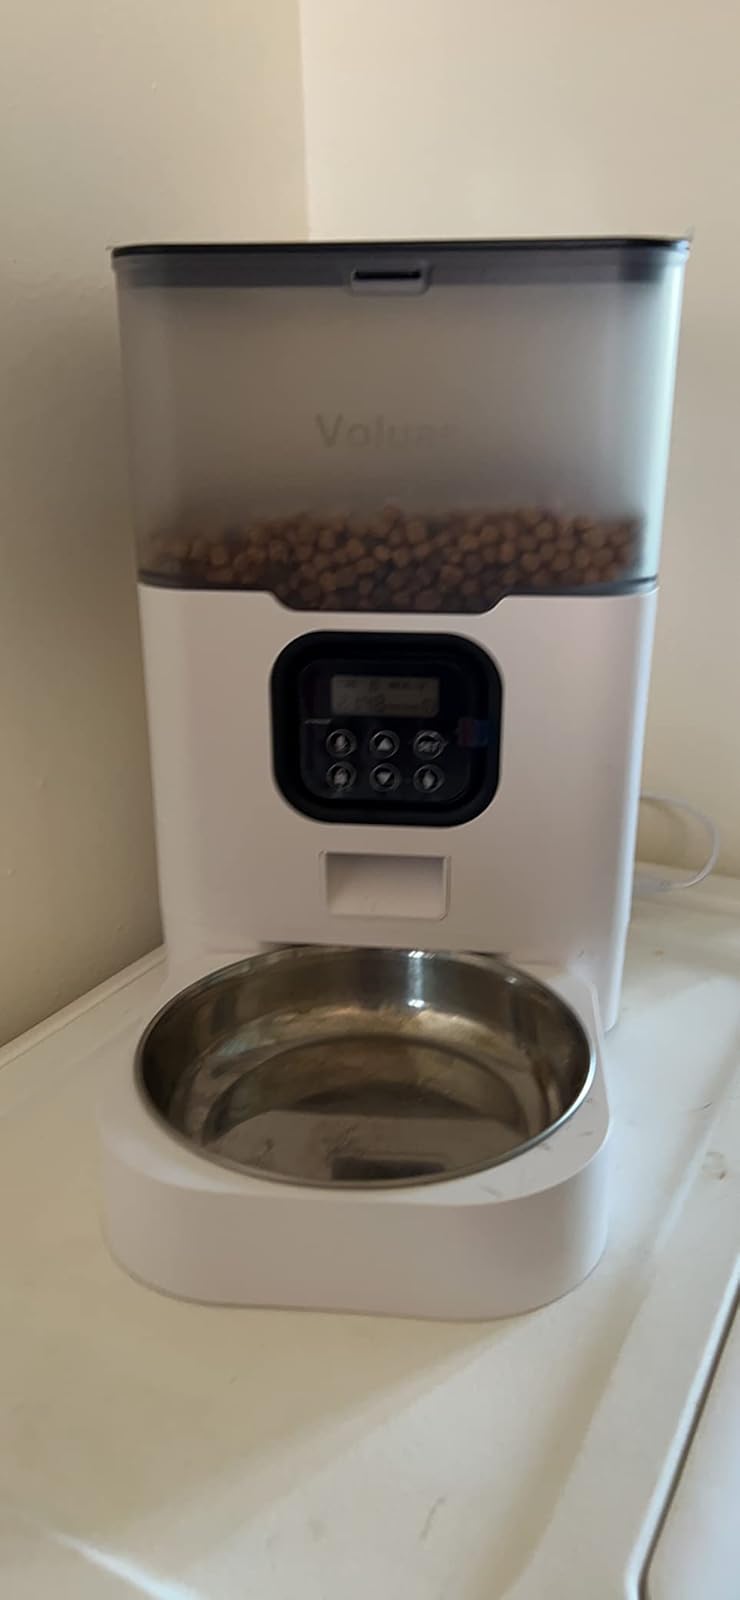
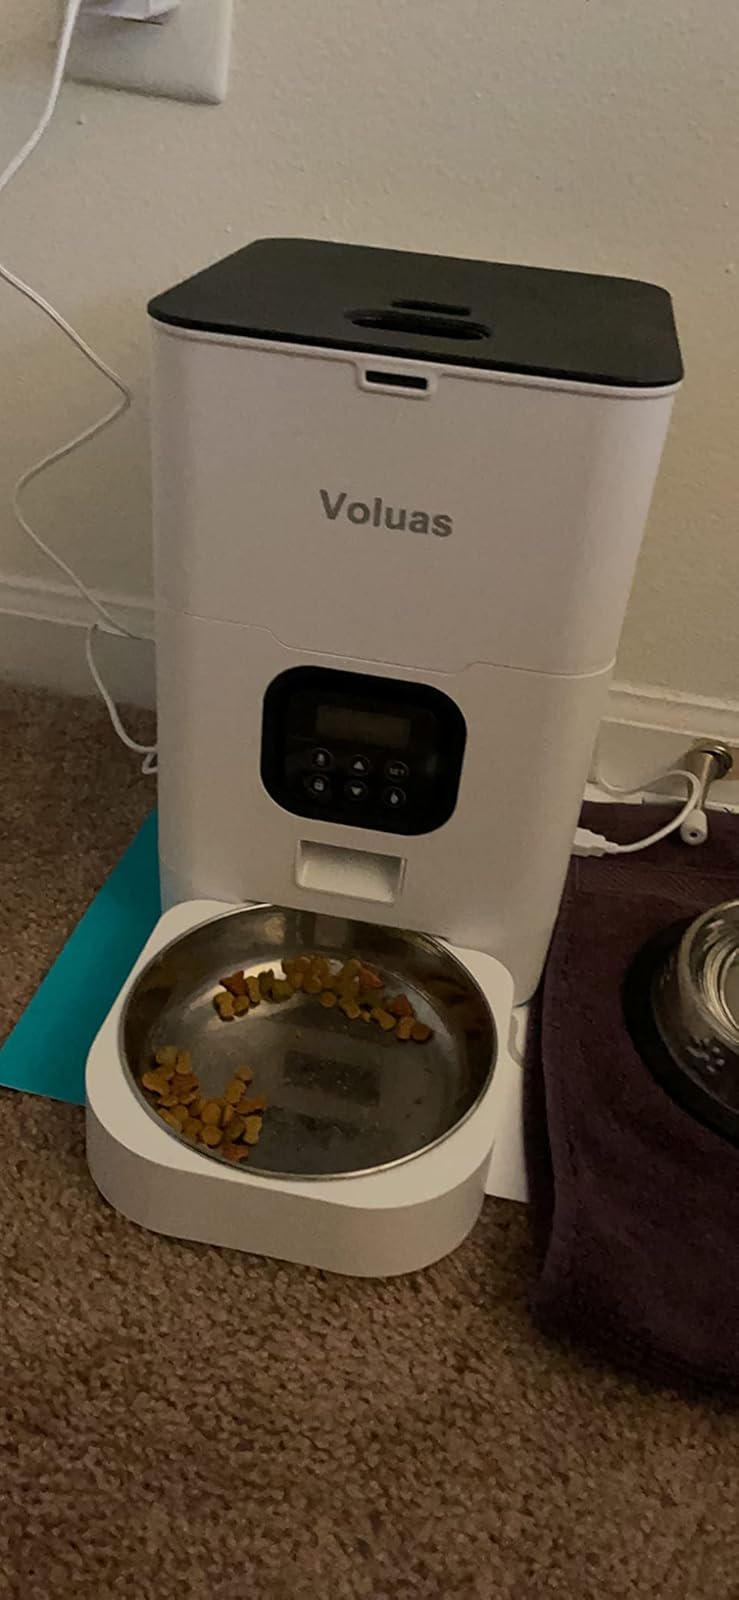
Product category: items_feeder
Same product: no